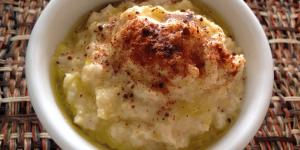
dip de garbanzos facil